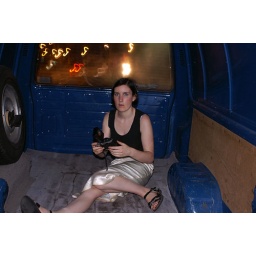
Julia in the blue van